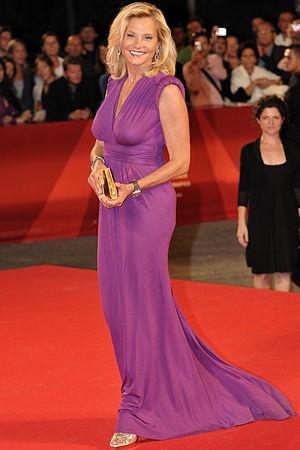
66ème Festival du Cinéma de Venise (Mostra), 5ème jour (06/09/2009) Tapis Rouge avec Michael Moore pour son film en compétition